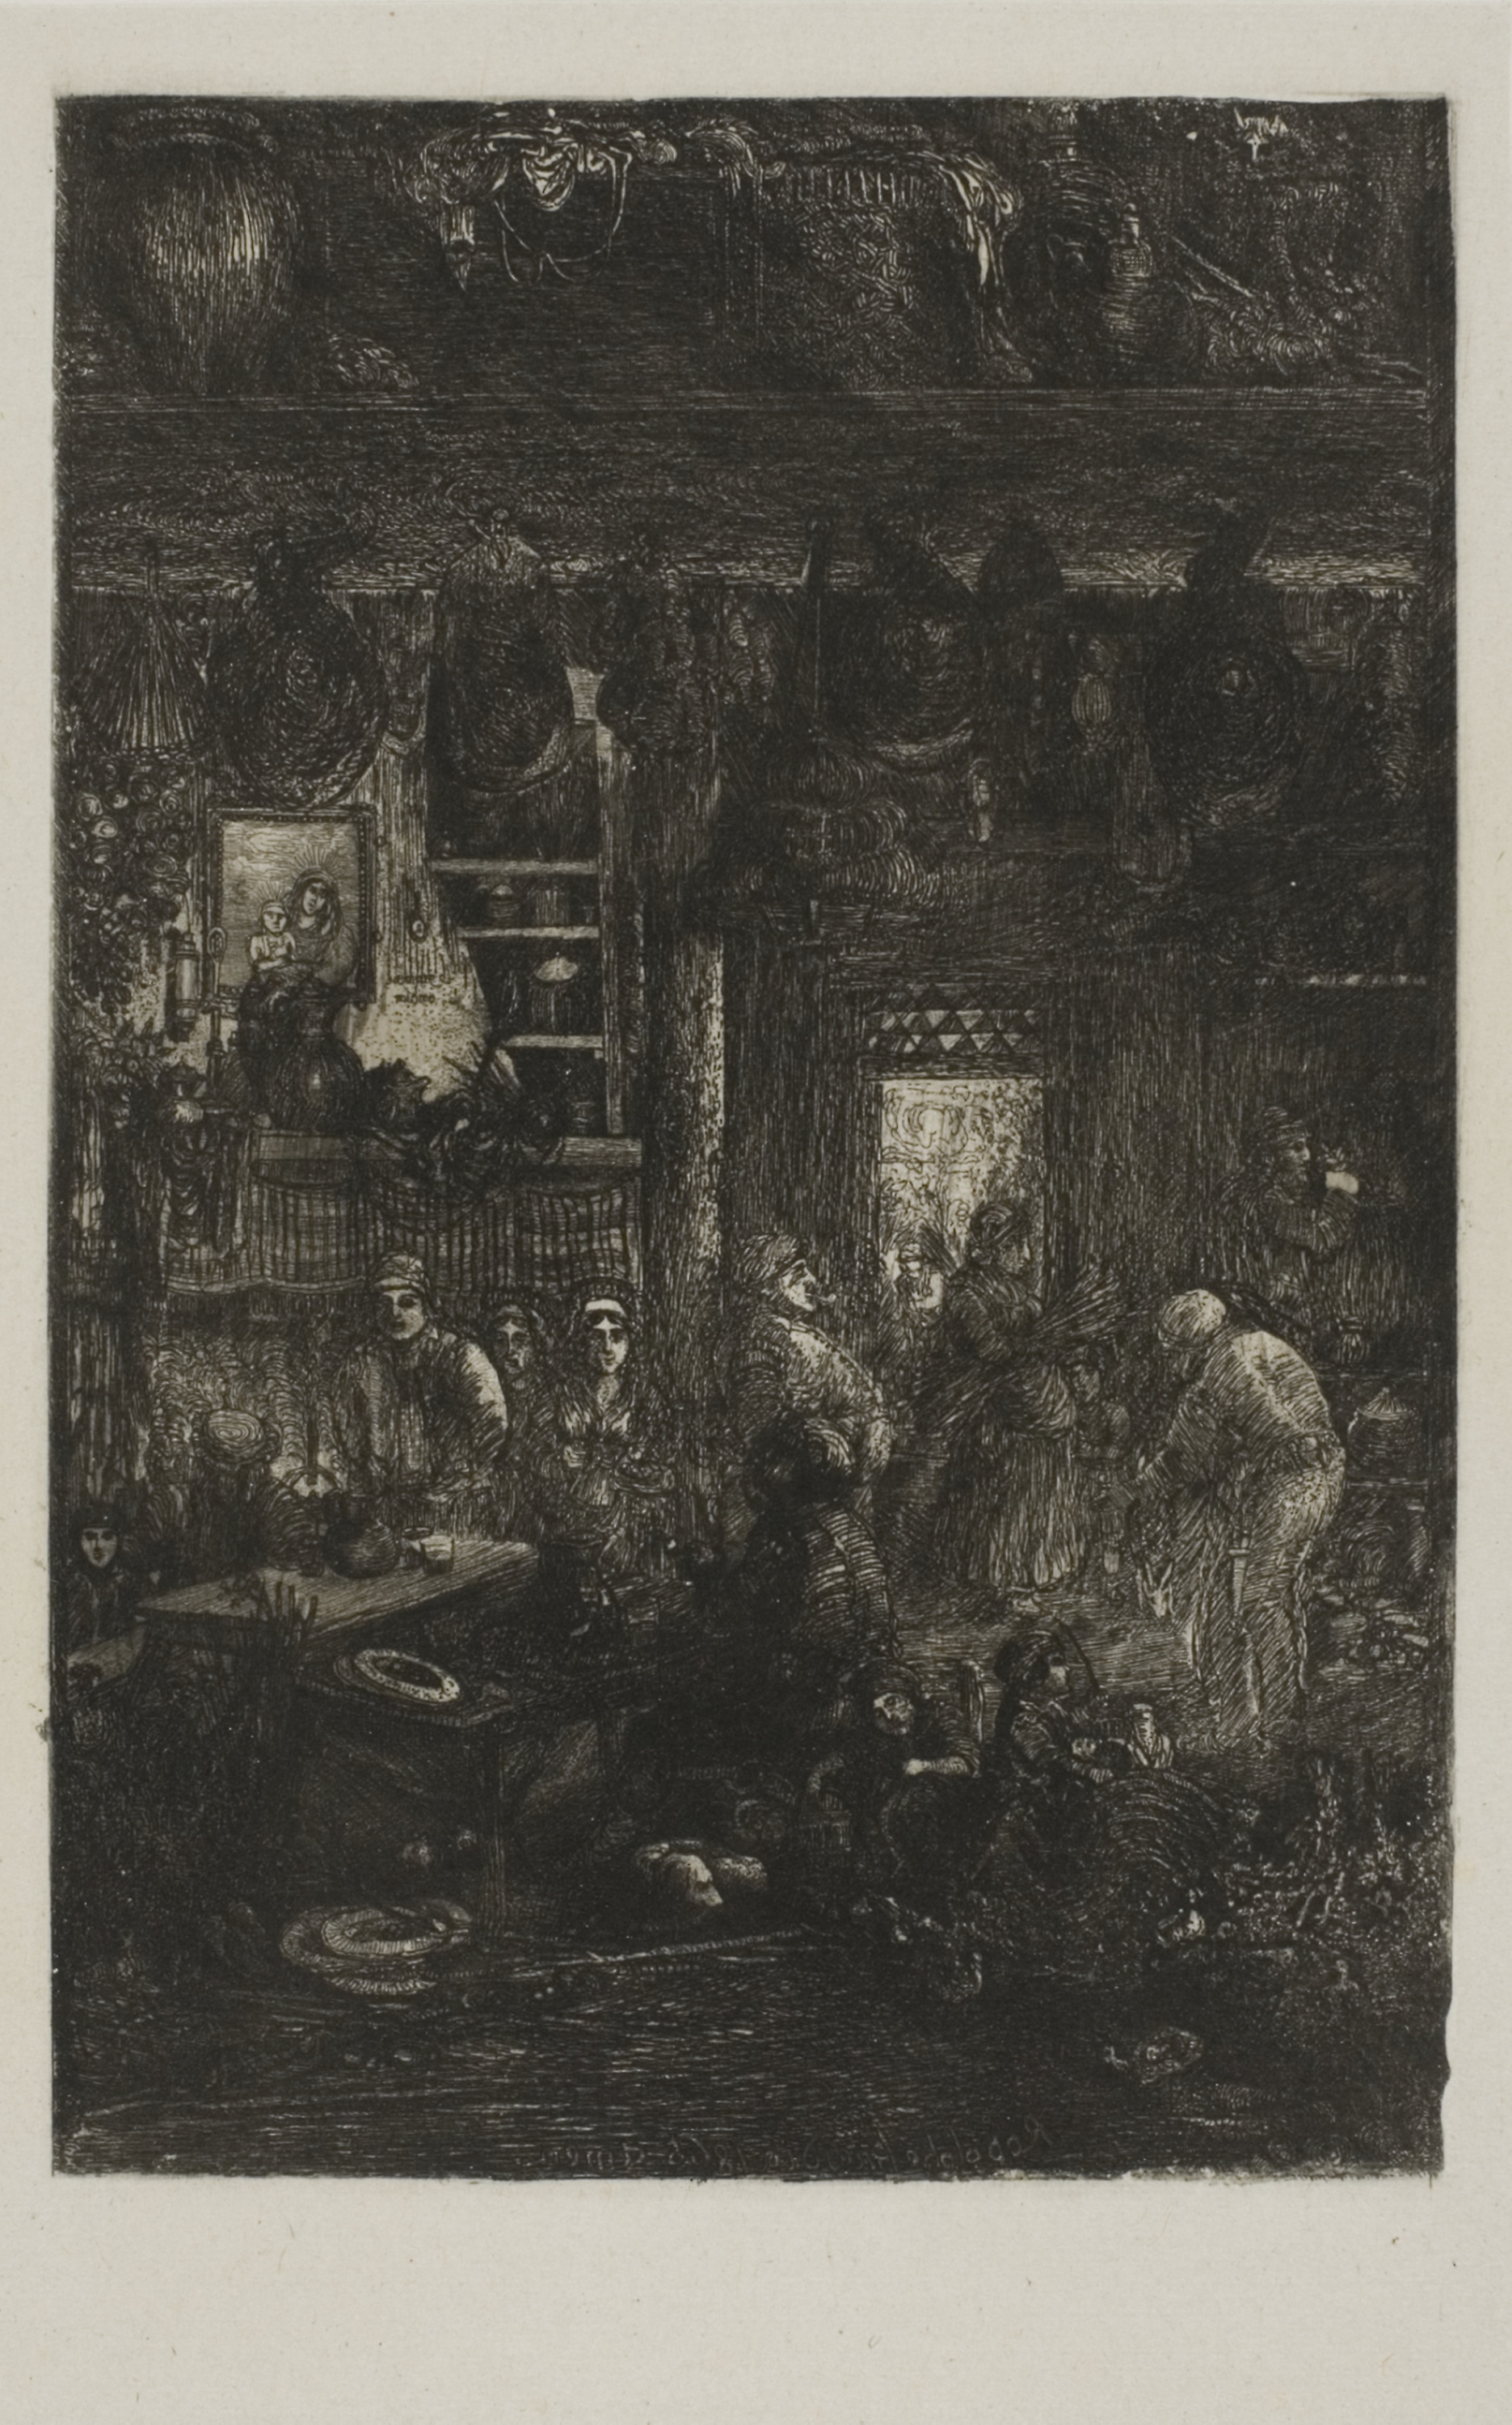
art, modern art, picture frame, painting, history, visual arts, artwork, stock photography, ancient history